Duque de Caxias, Rio de Janeiro

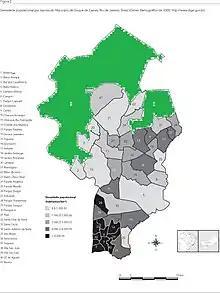
Map of Caxias' neighbourhoods and parks

The municipality is limited to the north with Petrópolis and Miguel Pereira, to the east, the Bay of Guanabara and Magé, to the south, with the city of Rio de Janeiro, and in the west, with São João do Meriti, Belford Roxo and Nova Iguaçu. Caxias has a hot climate, however, the 3rd and 4th districts (Imbariê and Xerém) are warm because of the green area and the proximity to the Serra dos Órgãos.